Jane Goodall

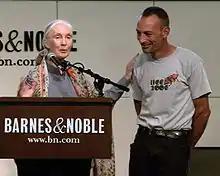
Goodall in 2009 with Lou Perrotti, who contributed to her book "Hope for Animals and Their World"

Goodall studied chimpanzee social and family life beginning with the Kasakela chimpanzee community in Gombe Stream National Park, Tanzania, in 1960. She found that "it isn't only human beings who have personality, who are capable of rational thought [and] emotions like joy and sorrow." She also observed behaviours such as hugs, kisses, pats on the back, and even tickling, what we consider "human" actions. Goodall insists that these gestures are evidence of "the close, supportive, affectionate bonds that develop between family members and other individuals within a community, which can persist throughout a life span of more than 50 years."